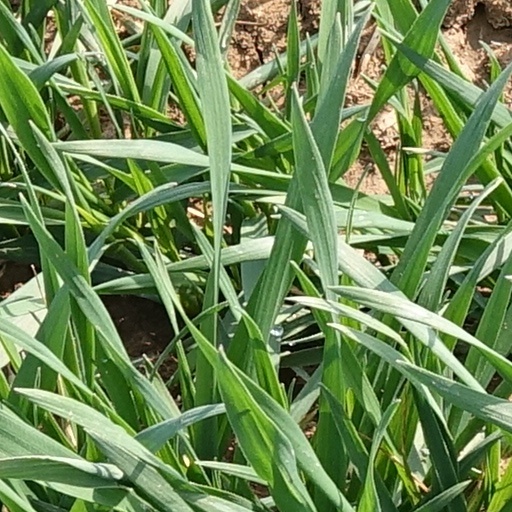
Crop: wheat